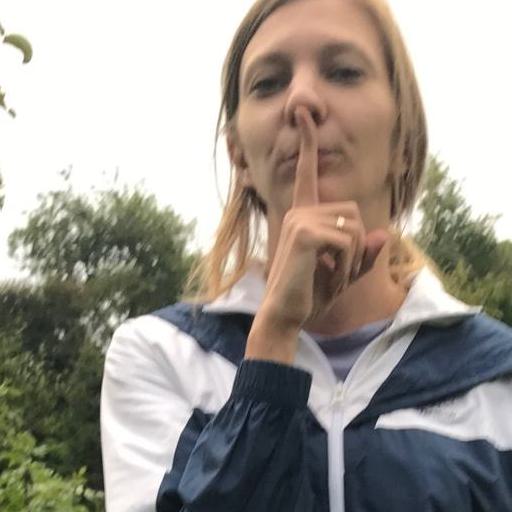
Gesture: mute